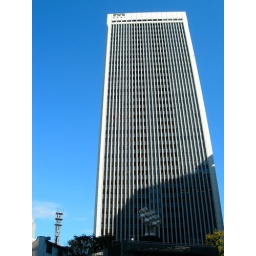
Here is our temporary office at Jetro in the 7th floor